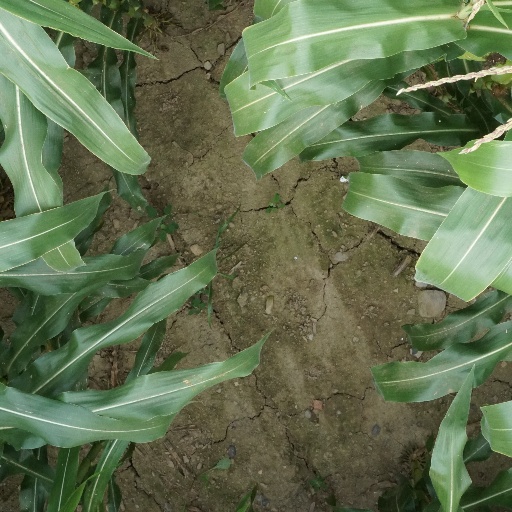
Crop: maize; corn